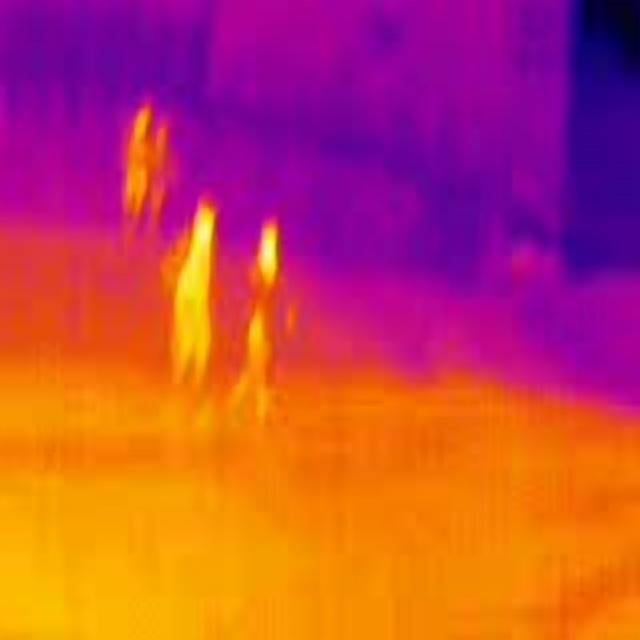
Detected objects:
label: person
label: person
label: person